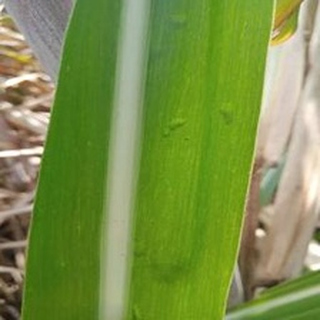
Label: healthy_sugarcane